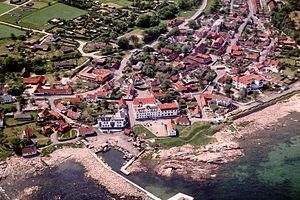
Allinge-Sandvig / Galleri
Sandvig (Luftfotografi)
Allinge-Sandvig er en dobbeltby på nordspidsen af Bornholm med 1.494 indbyggere, beliggende 24 km nord for kommunesædet Rønne og 36 km nordvest for Nexø. Byen ligger i Bornholms Regionskommune, der hører til Region Hovedstaden.